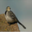
Label: bird